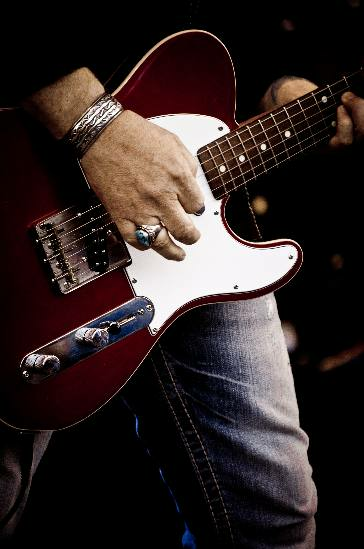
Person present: No